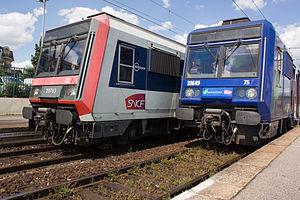
Le réseau express régional d'Île-de-France, couramment appelé « RER » en France, est un réseau de transport en commun au gabarit ferroviaire desservant Paris et son agglomération, faisant partiellement partie du réseau régional dénommé Transilien. Constitué de cinq lignes, il comporte 249 points d'arrêt pour 587 km de voies et est fréquenté par 2,7 millions de voyageurs par jour. Pour des raisons historiques, une partie du réseau est gérée par la RATP tandis que le reste fait partie du réseau SNCF.